Elf

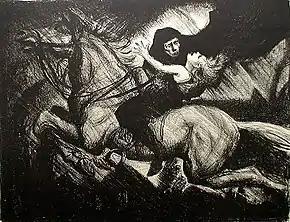
Illustration of "Der Erlkönig" (c. 1910) by Albert Sterner

The elves of Norse mythology have survived into folklore mainly as females, living in hills and mounds of stones. The Swedish "älvor" were stunningly beautiful girls who lived in the forest with an elven king.